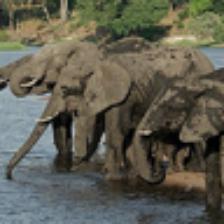
Label: NonHuman